Castro Urdiales

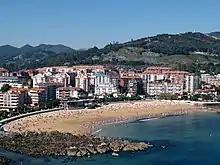
View of Brazomar beach.

Castro Urdiales was originally called Portus Amanum, and was the chief city of the Autrigones. In AD 74 a Roman colony was established under the name Flaviobriga, during the reign of emperor Vespasian. It was most likely established to mine the abundant iron in the area.